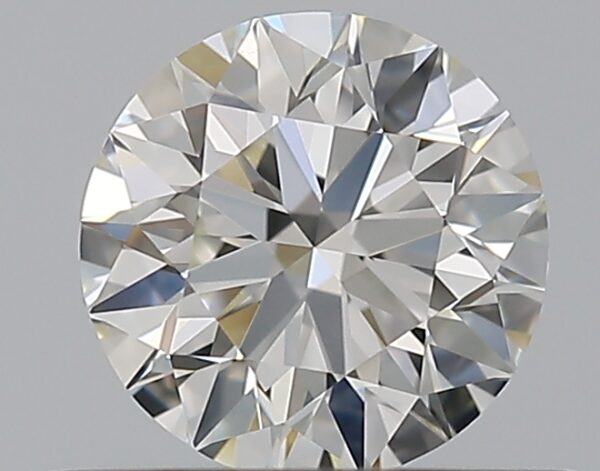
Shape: round
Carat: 0.5
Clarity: VVS1
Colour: H
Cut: EX
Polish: EX
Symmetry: EX
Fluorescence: N
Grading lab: GIA
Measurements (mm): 5.08 x 5.12 x 3.18